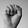
ASL letter: S